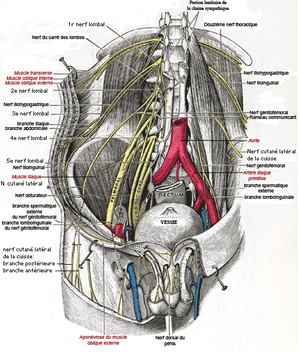
Rapports du nerf fémoral
Le nerf cutané latéral de la cuisse est un nerf sensitif qui innerve la peau de la partie latérale de la cuisse.
La cruralgie ou névralgie crurale est une douleur de la face antérieure du membre inférieur, causée par une irritation ou une compression du nerf fémoral ou d'une de ses racines.
Le plexus lombal est constitué de la réunion des rameaux antérieurs des nerfs lombaux. Il reçoit aussi une branche anastomotique du 12ᵉ nerf thoracique et le 4ᵉ nerf lombal donne une anastomose au 5ᵉ nerf lombal qui participera au plexus sacral.
Le nerf obturateur est un nerf mixte né dans le bassin et innervant le membre inférieur.